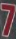
Number: 7